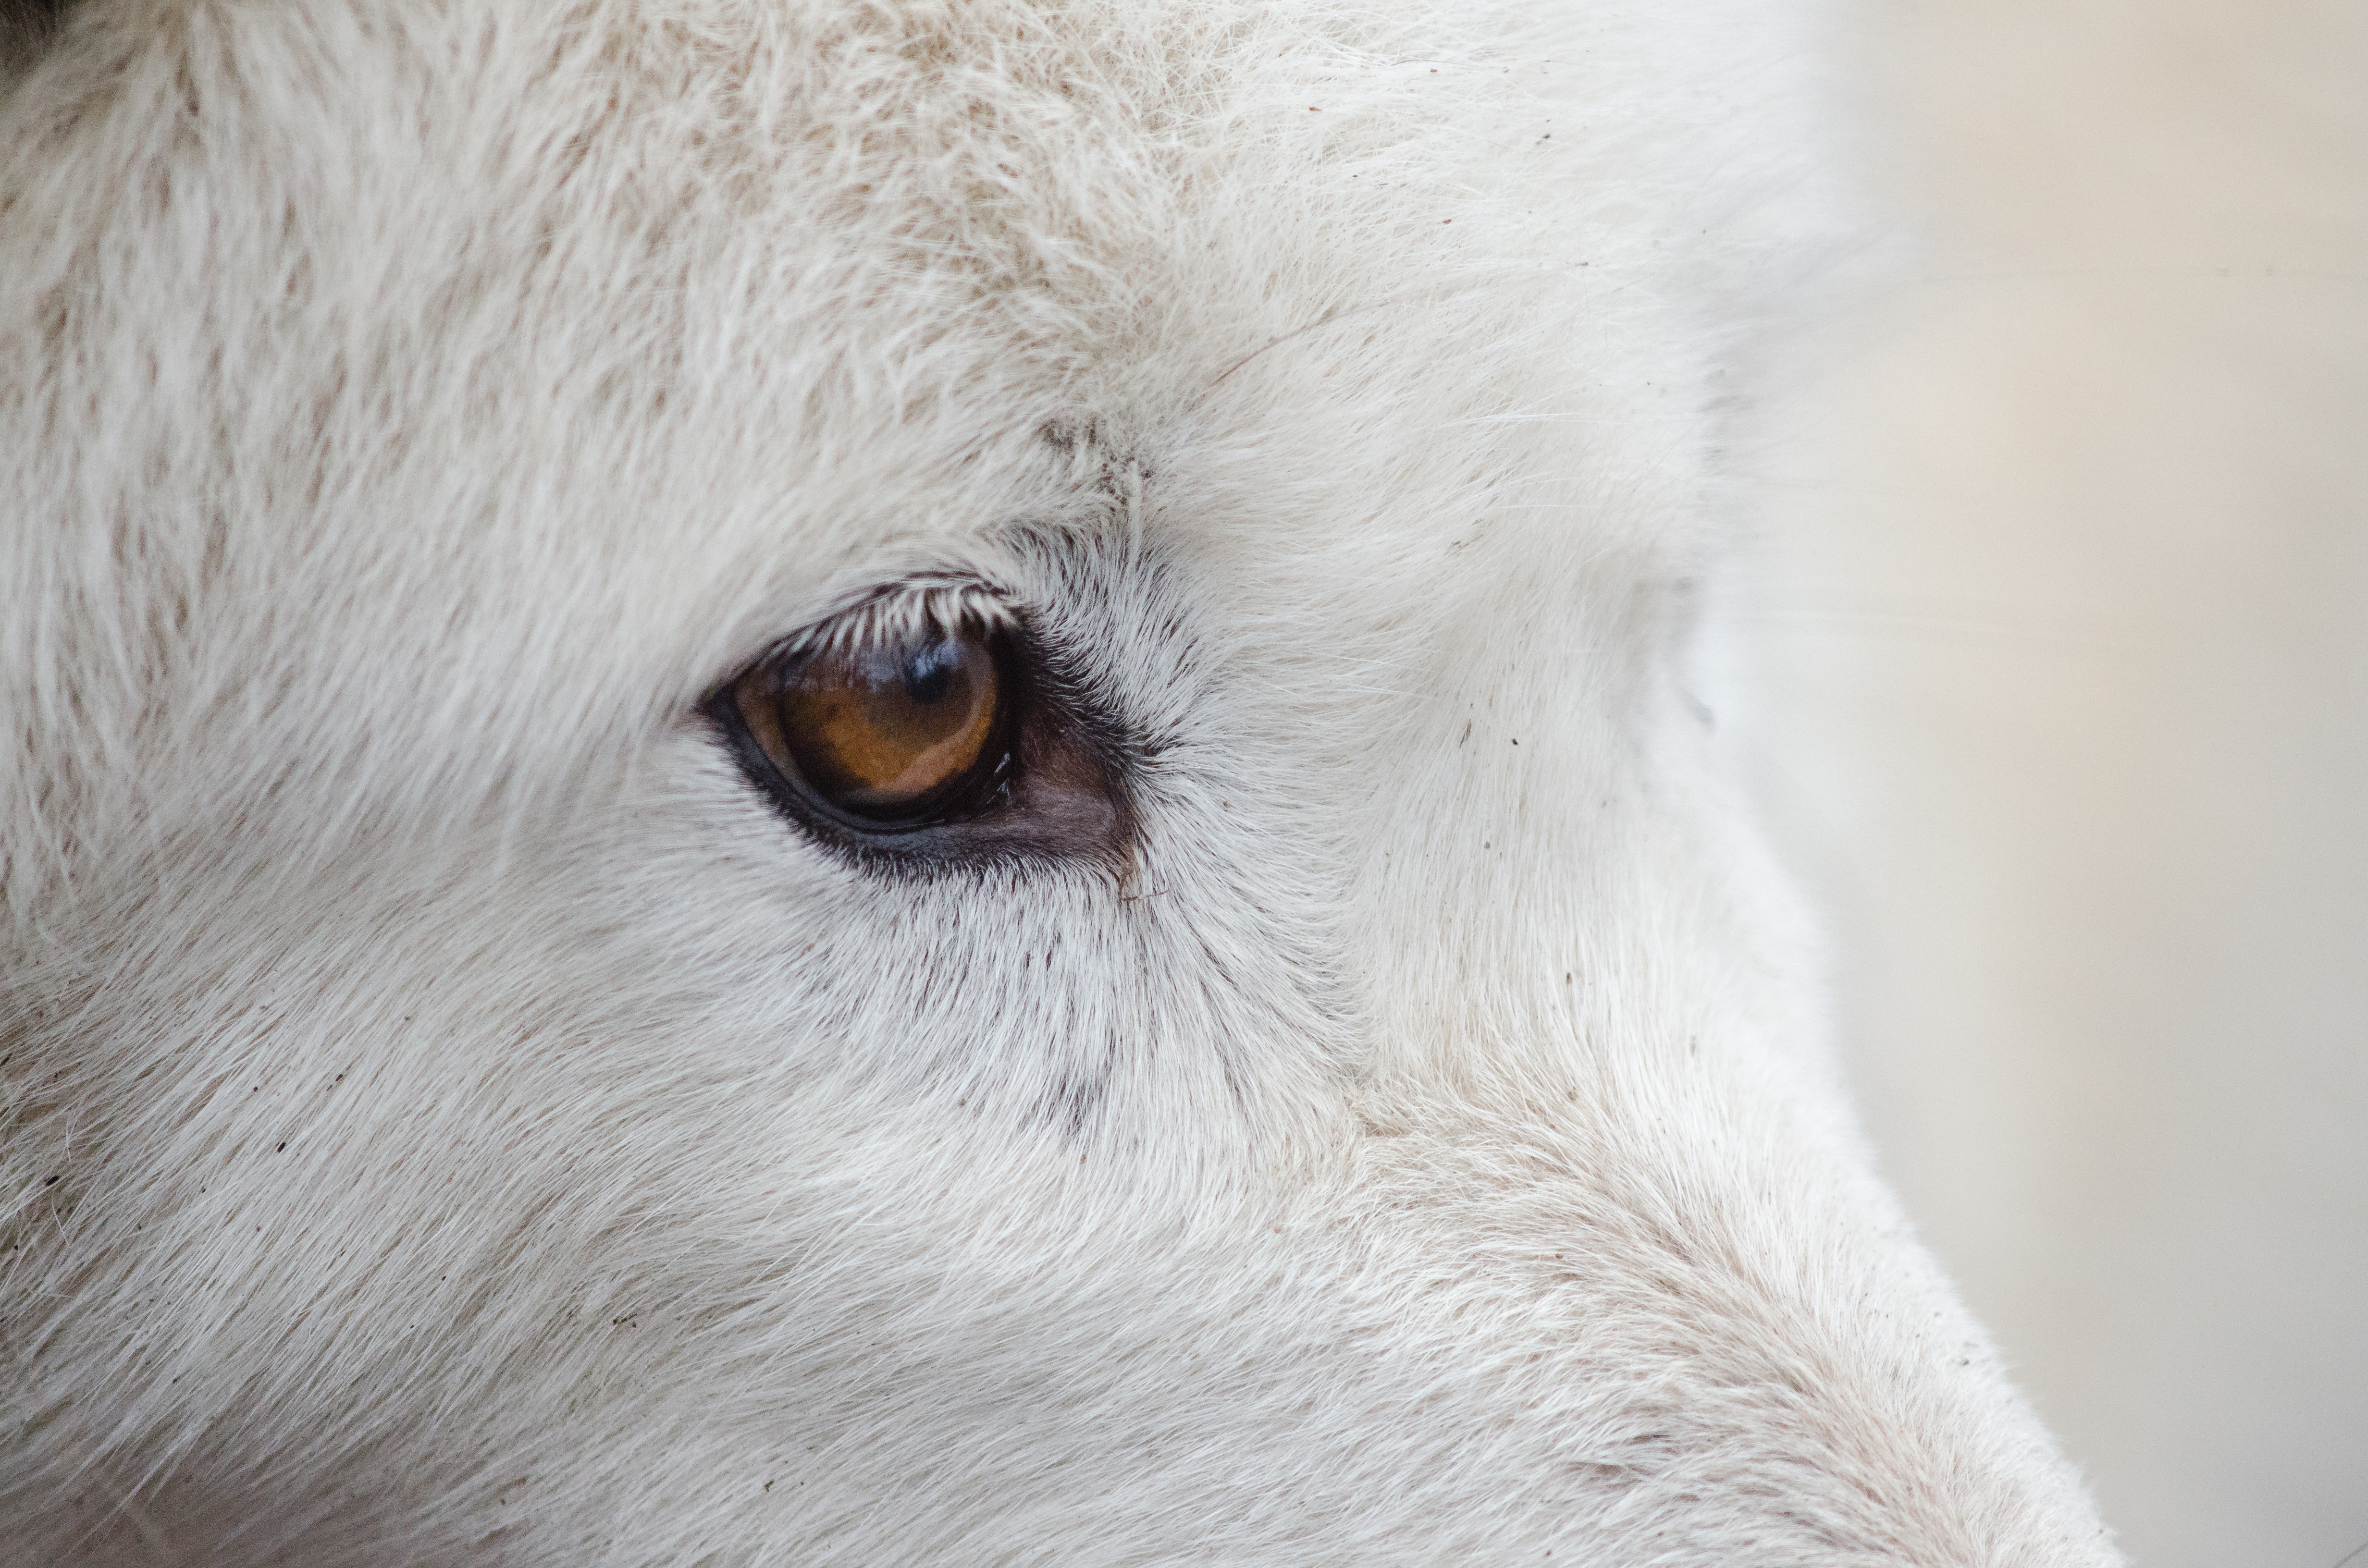
white, dog, mammal, mane, close up, nose, snout, eye, head, vertebrate, organ, dog like mammal